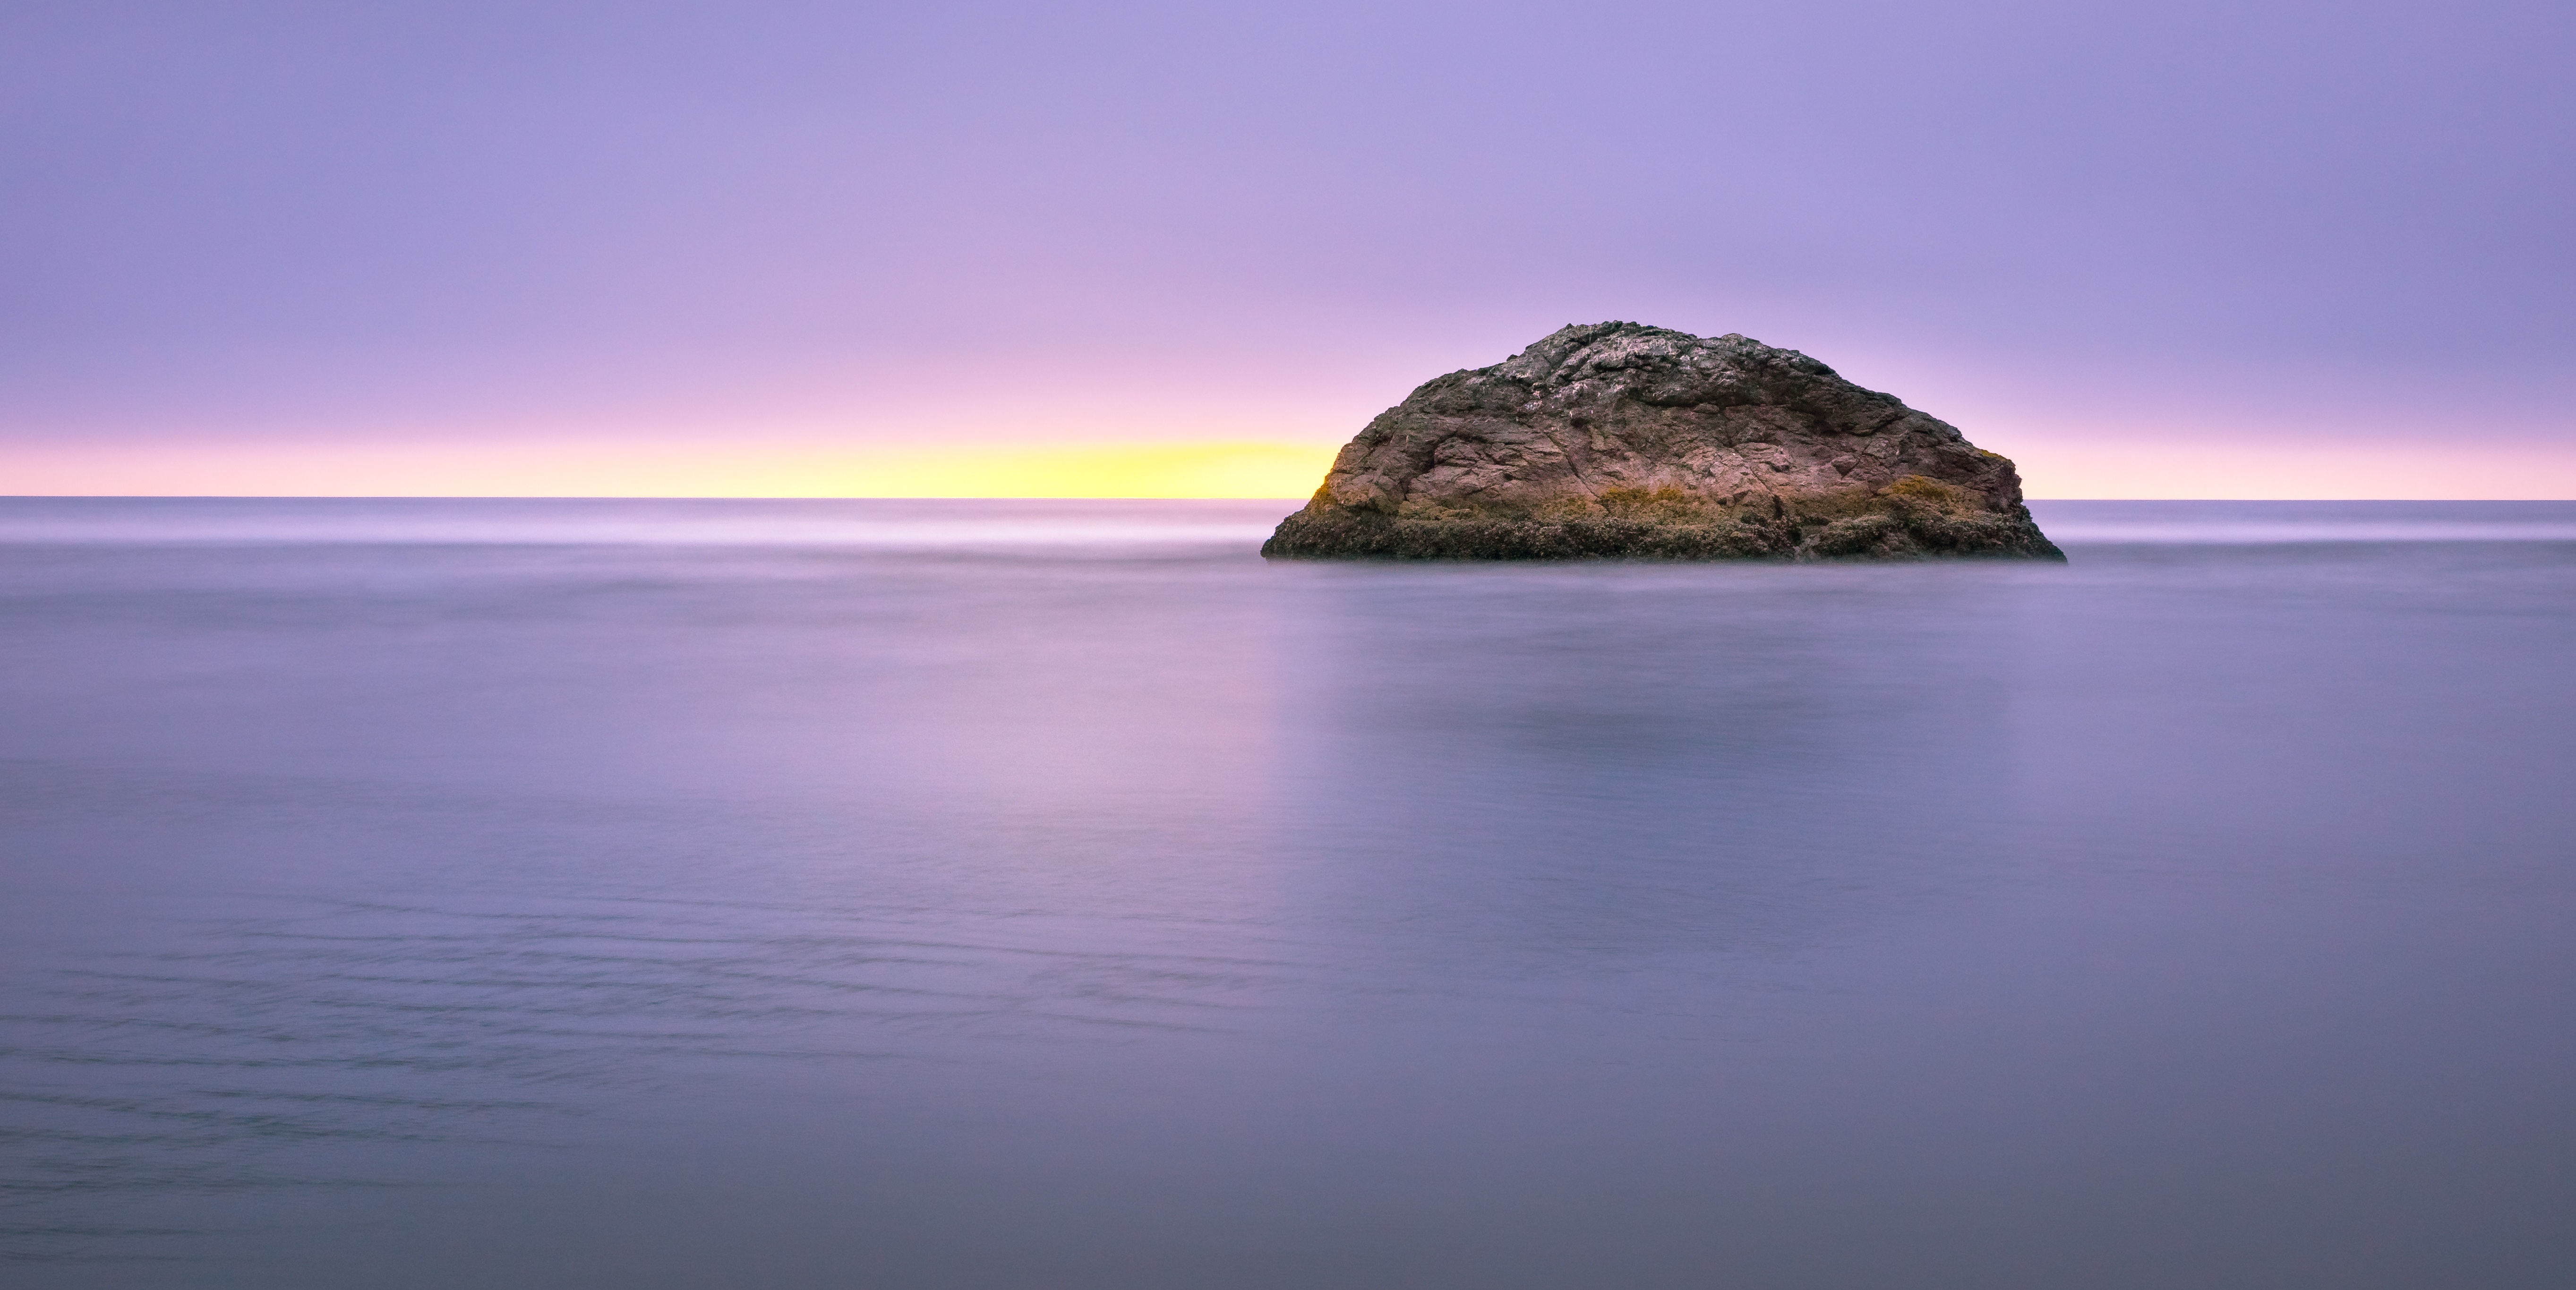
beach, sea, coast, water, rock, ocean, horizon, sunrise, sunset, shore, wave, dawn, dusk, reflection, bay, cape, islet, wind wave